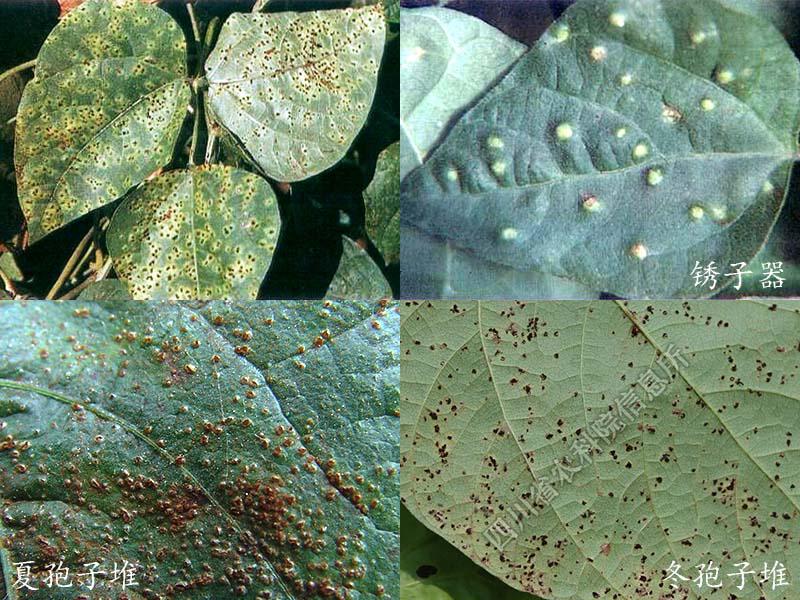
Plant: Soybean
Disease: bean rust